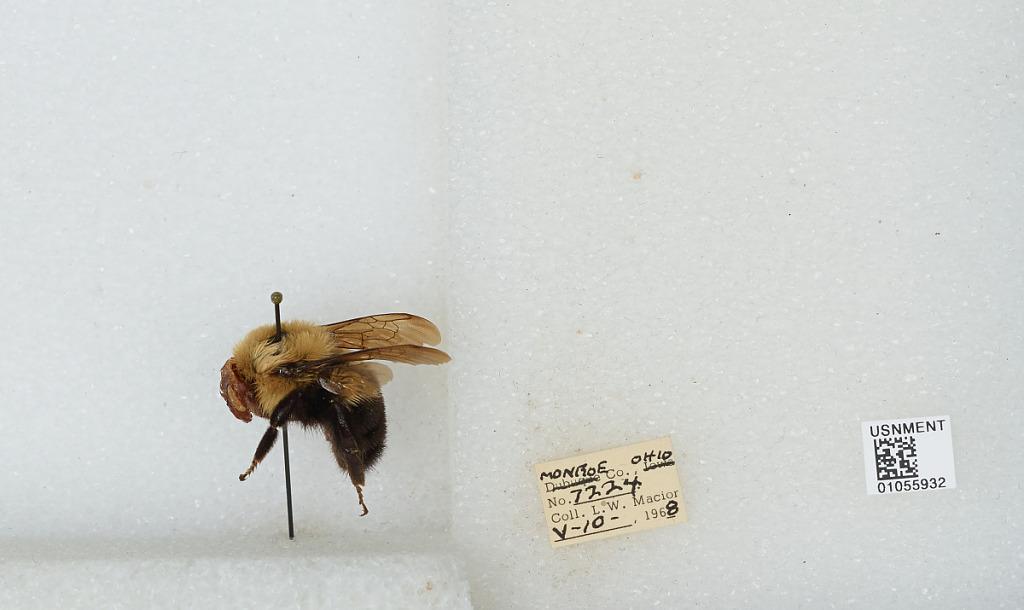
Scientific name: Bombus (Pyrobombus) bimaculatus Cresson
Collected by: L. Macior
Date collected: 1968-5-10
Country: United States
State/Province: Ohio
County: Monroe
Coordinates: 39.73, -81.08